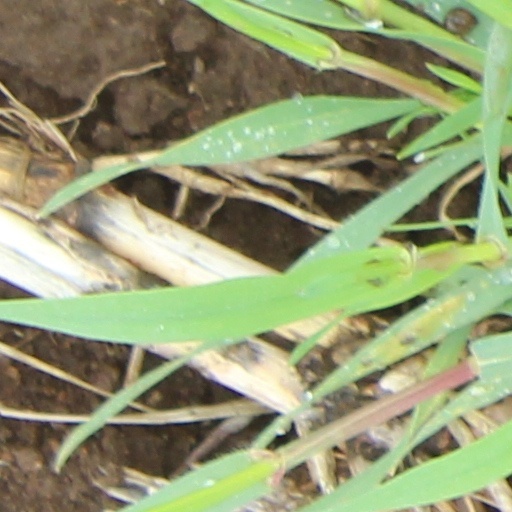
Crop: wheat